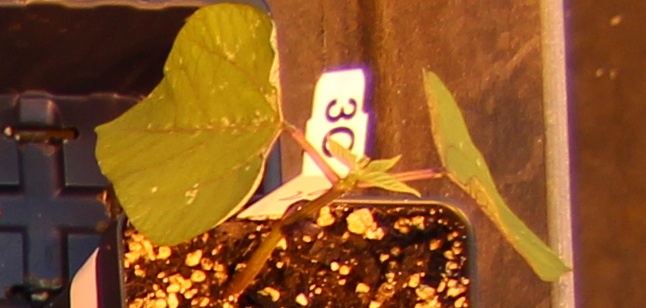
Label: Blackbean